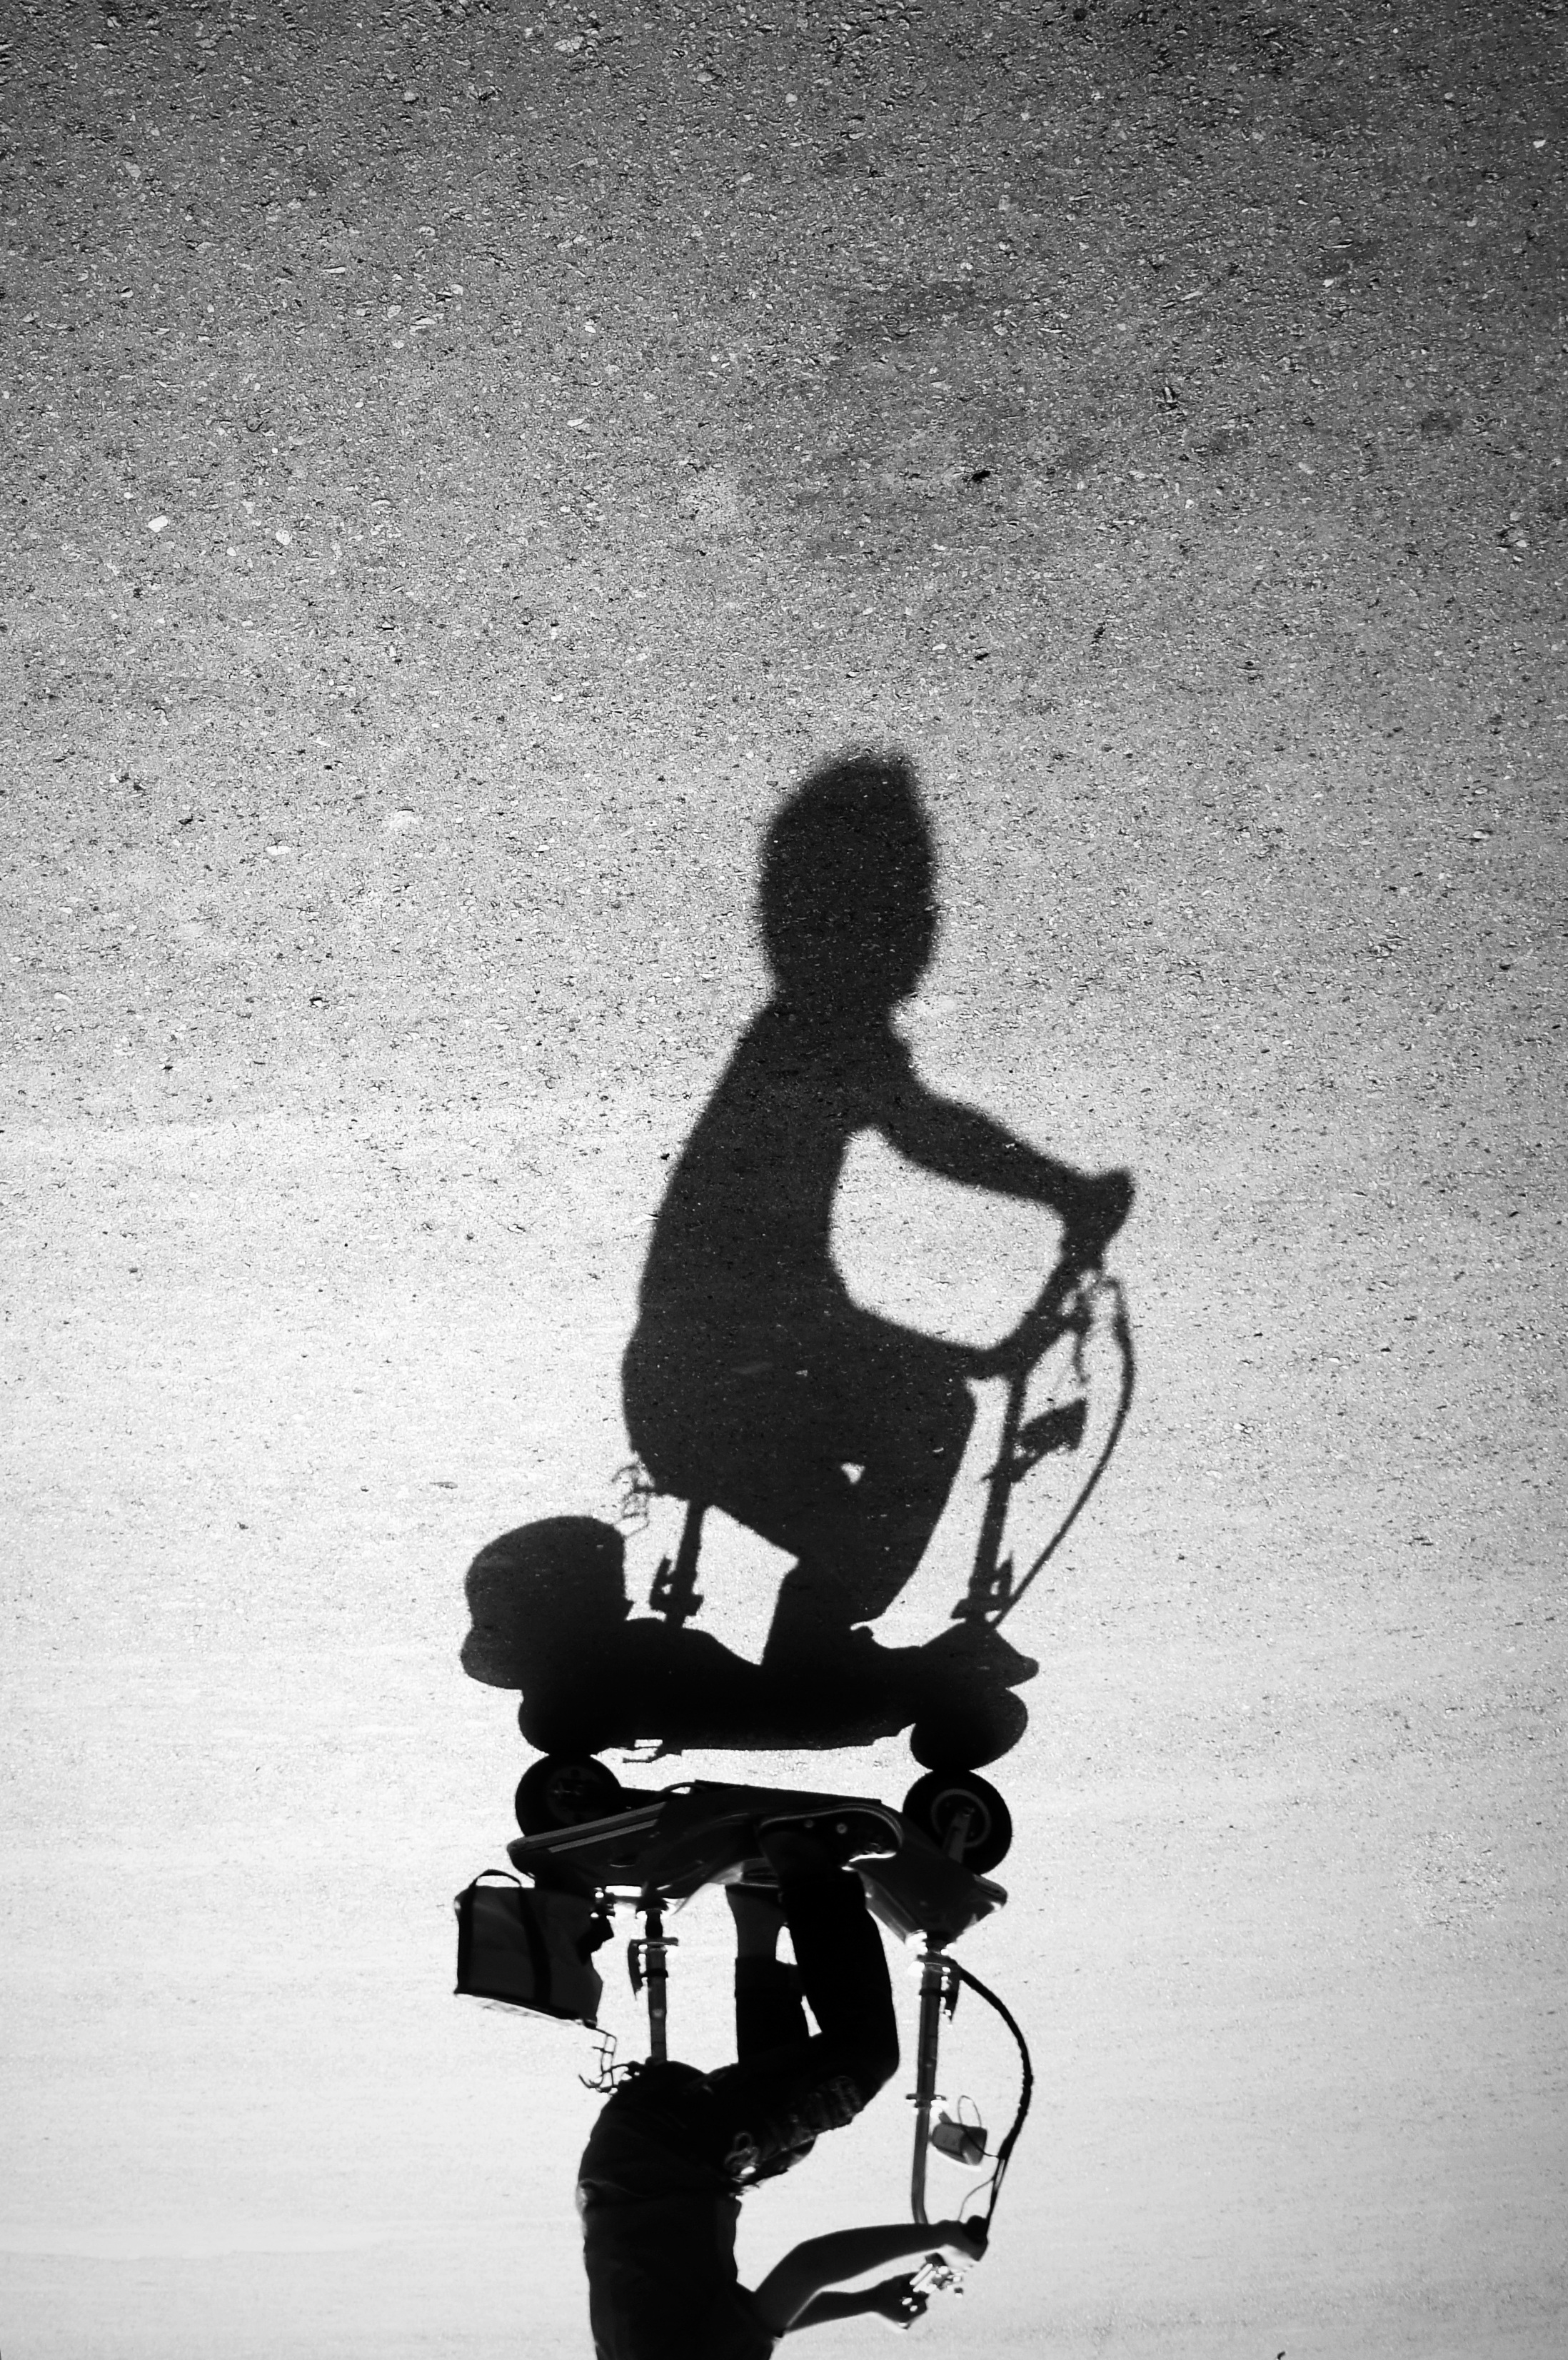
man, silhouette, person, black and white, group, people, girl, woman, white, sport, photography, crowd, male, female, young, sitting, shadow, human, friendship, black, monochrome, together, shadows, fun, team, friends, women, photograph, people silhouettes, people silhouette, monochrome photography, human positions